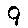
Label: 9